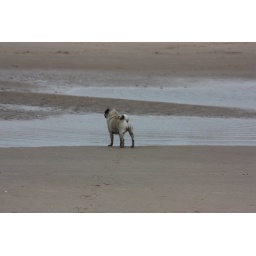
A day on the Freshfields near Liverpool with our inlaws, their dog Jas and our spaniel (Maggie) and pug (Parker).